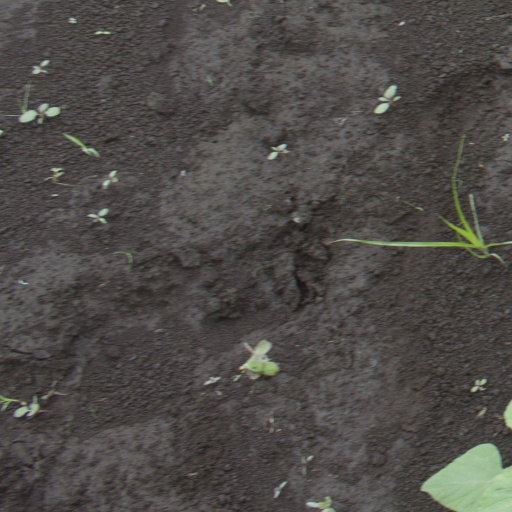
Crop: soybean